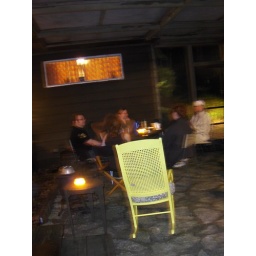
labor day weekend at the lake house in bridgman, michigan with 17 of our closest friends :D